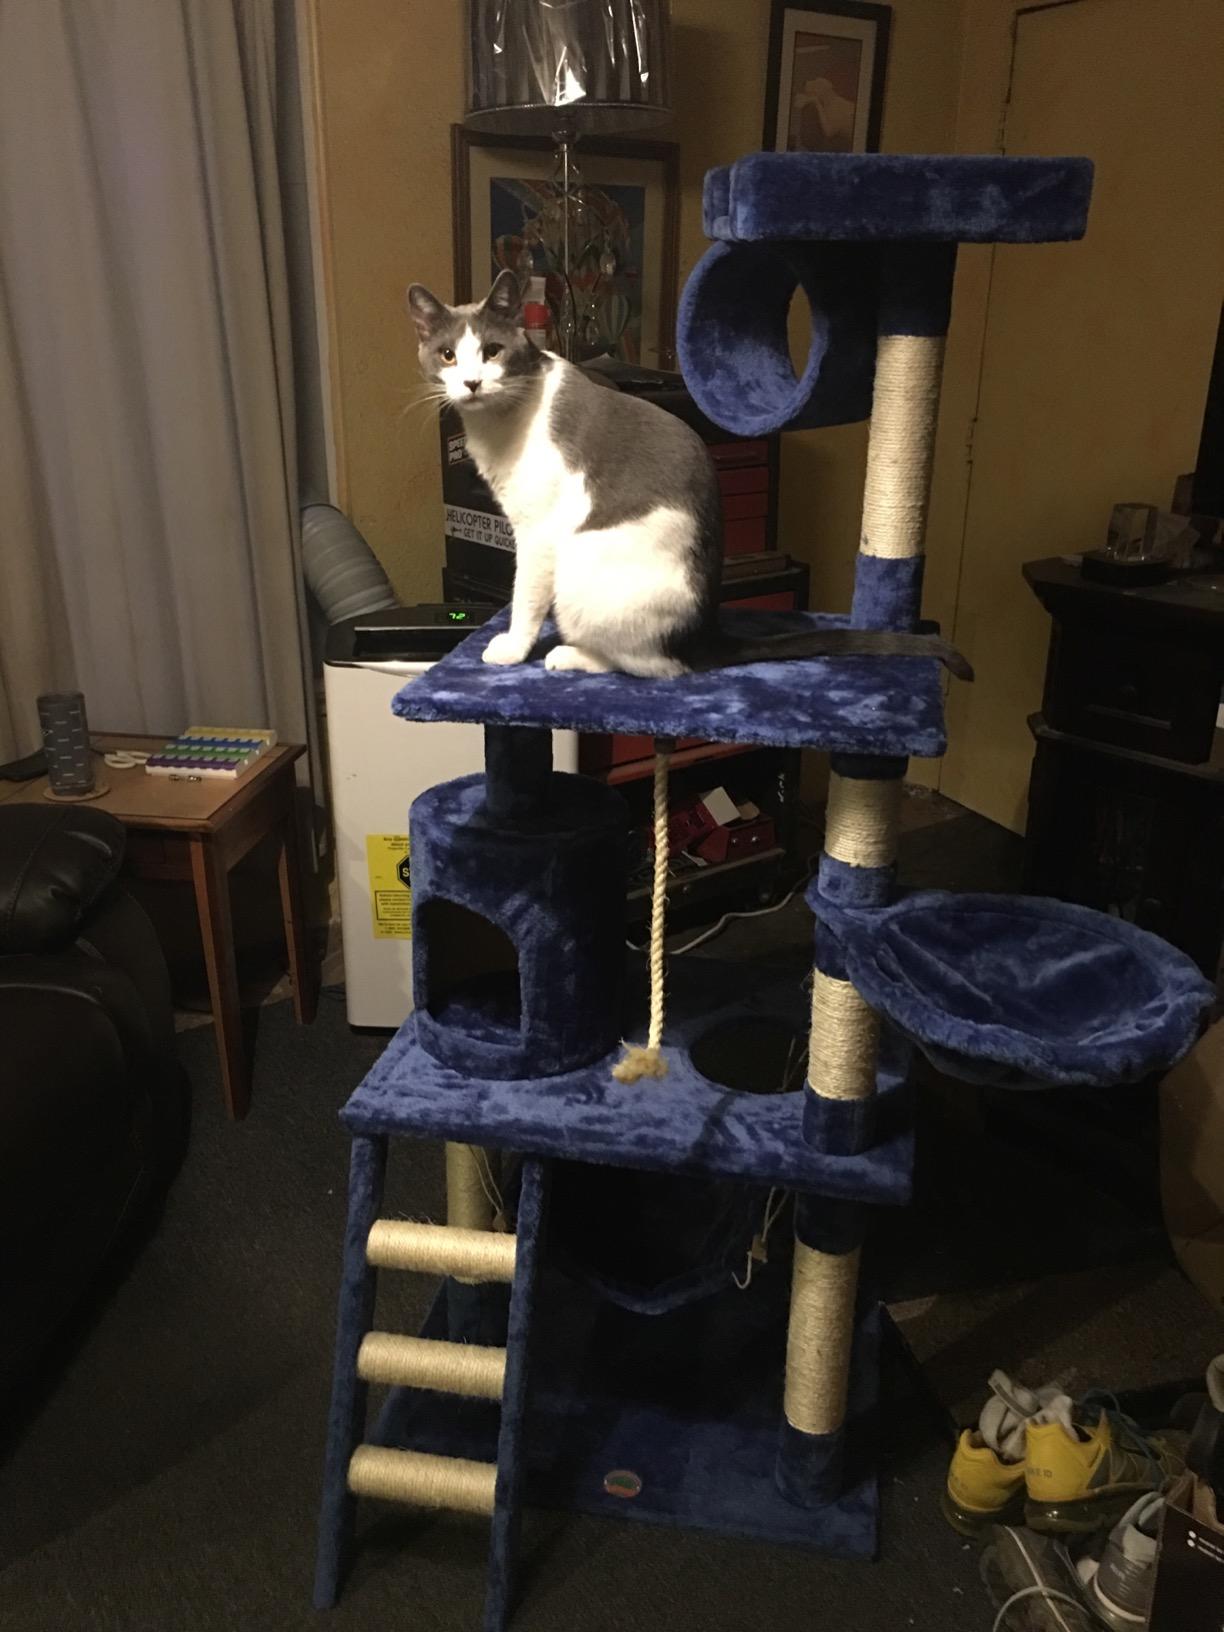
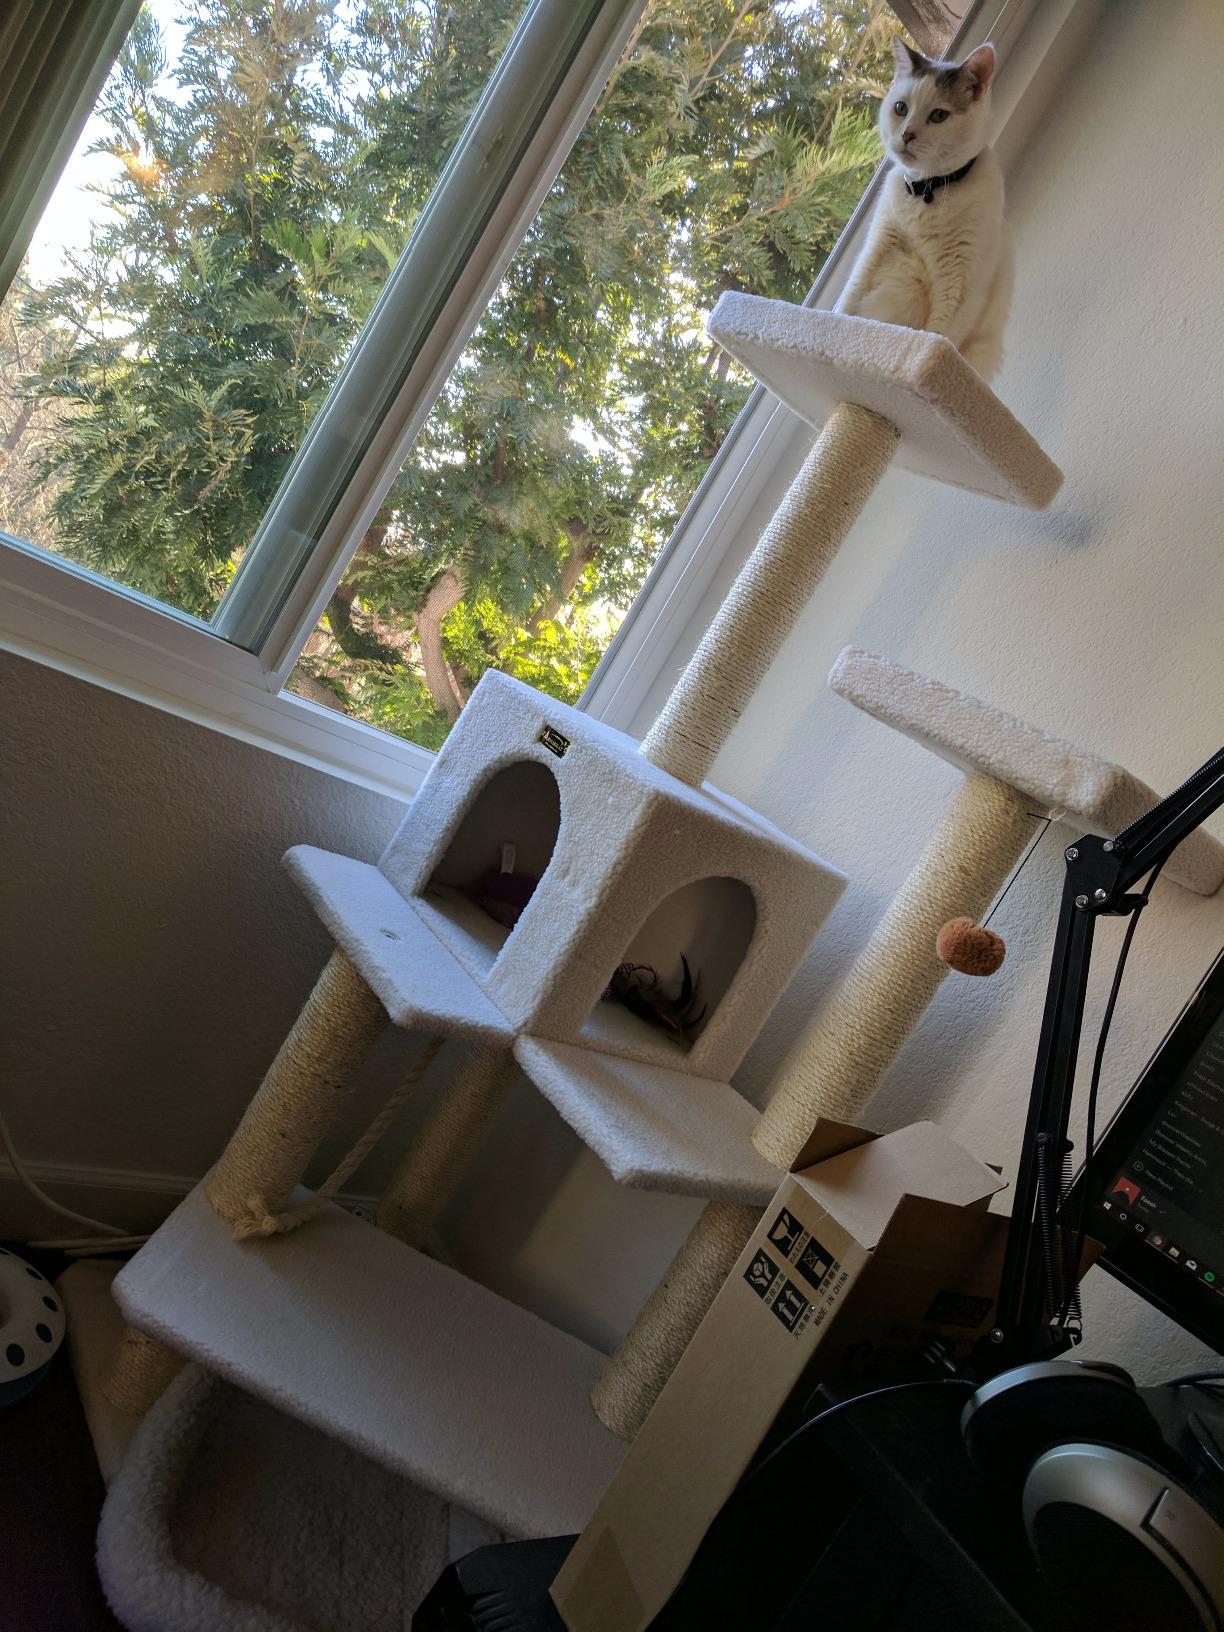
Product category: items_cat tree
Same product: no